Hawthorne ferry wharf

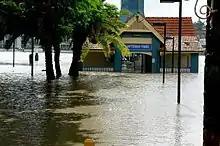
Hawthorne ferry terminal flooded in 2011

Hawthorne ferry wharf was built in 1925 by the Brisbane City Council to a design prepared earlier for the Balmoral Shire Council previously responsible for the efficient servicing of several ferry routes across the Brisbane River.